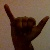
The image shows a hand gesture representing the letter 'Y' in Indian Sign Language.